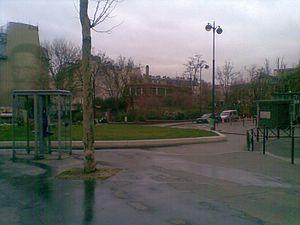
Depuis la rue du faubourg Saint-Denis, vue sur le square Alban-Satragne et le mur pignon de l'immeuble du 105 faubourg Saint-Denis avec le portrait de Saint-Vincent de Paul réalisé en lames d'aluminium
L’enclos Saint-Lazare, ou clos de Saint-Lazare, est un ancien clos de Paris situé dans l'actuel 10ᵉ arrondissement, sur les anciens 3ᵉ et 5ᵉ arrondissements. Le territoire autrefois occupé par l'enclos est bordé au sud par la rue de Paradis, à l'est par la rue du Faubourg-Saint-Denis, au nord par le boulevard de la Chapelle et à l'ouest par la rue du Faubourg-Poissonnière.